Inanda, KwaZulu-Natal

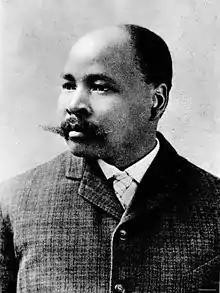
John Langalibalele Dube (11 February 1871 – 11 February 1946) was a South African essayist, philosopher, educator, politician, publisher, editor, novelist and poet.

John Langalibalele Dube, affectionately known as "Mafukuzela," alongside his wife Nokutela Dube, were born in the 1870s at an American-operated Christian mission station located in Inanda. As the son of a respected Zulu clergyman, Dube received his education at Oberlin College in the United States. Upon his return to his birthplace of Inanda, Dube embarked on a path of intellectual exploration, composing a series of insightful essays concerning the history and advancement of Africans. In 1903, he made a significant contribution to media by establishing the inaugural bilingual Zulu/English newspaper, titled "Ilanga laseNatali" (The Sun of Natal).